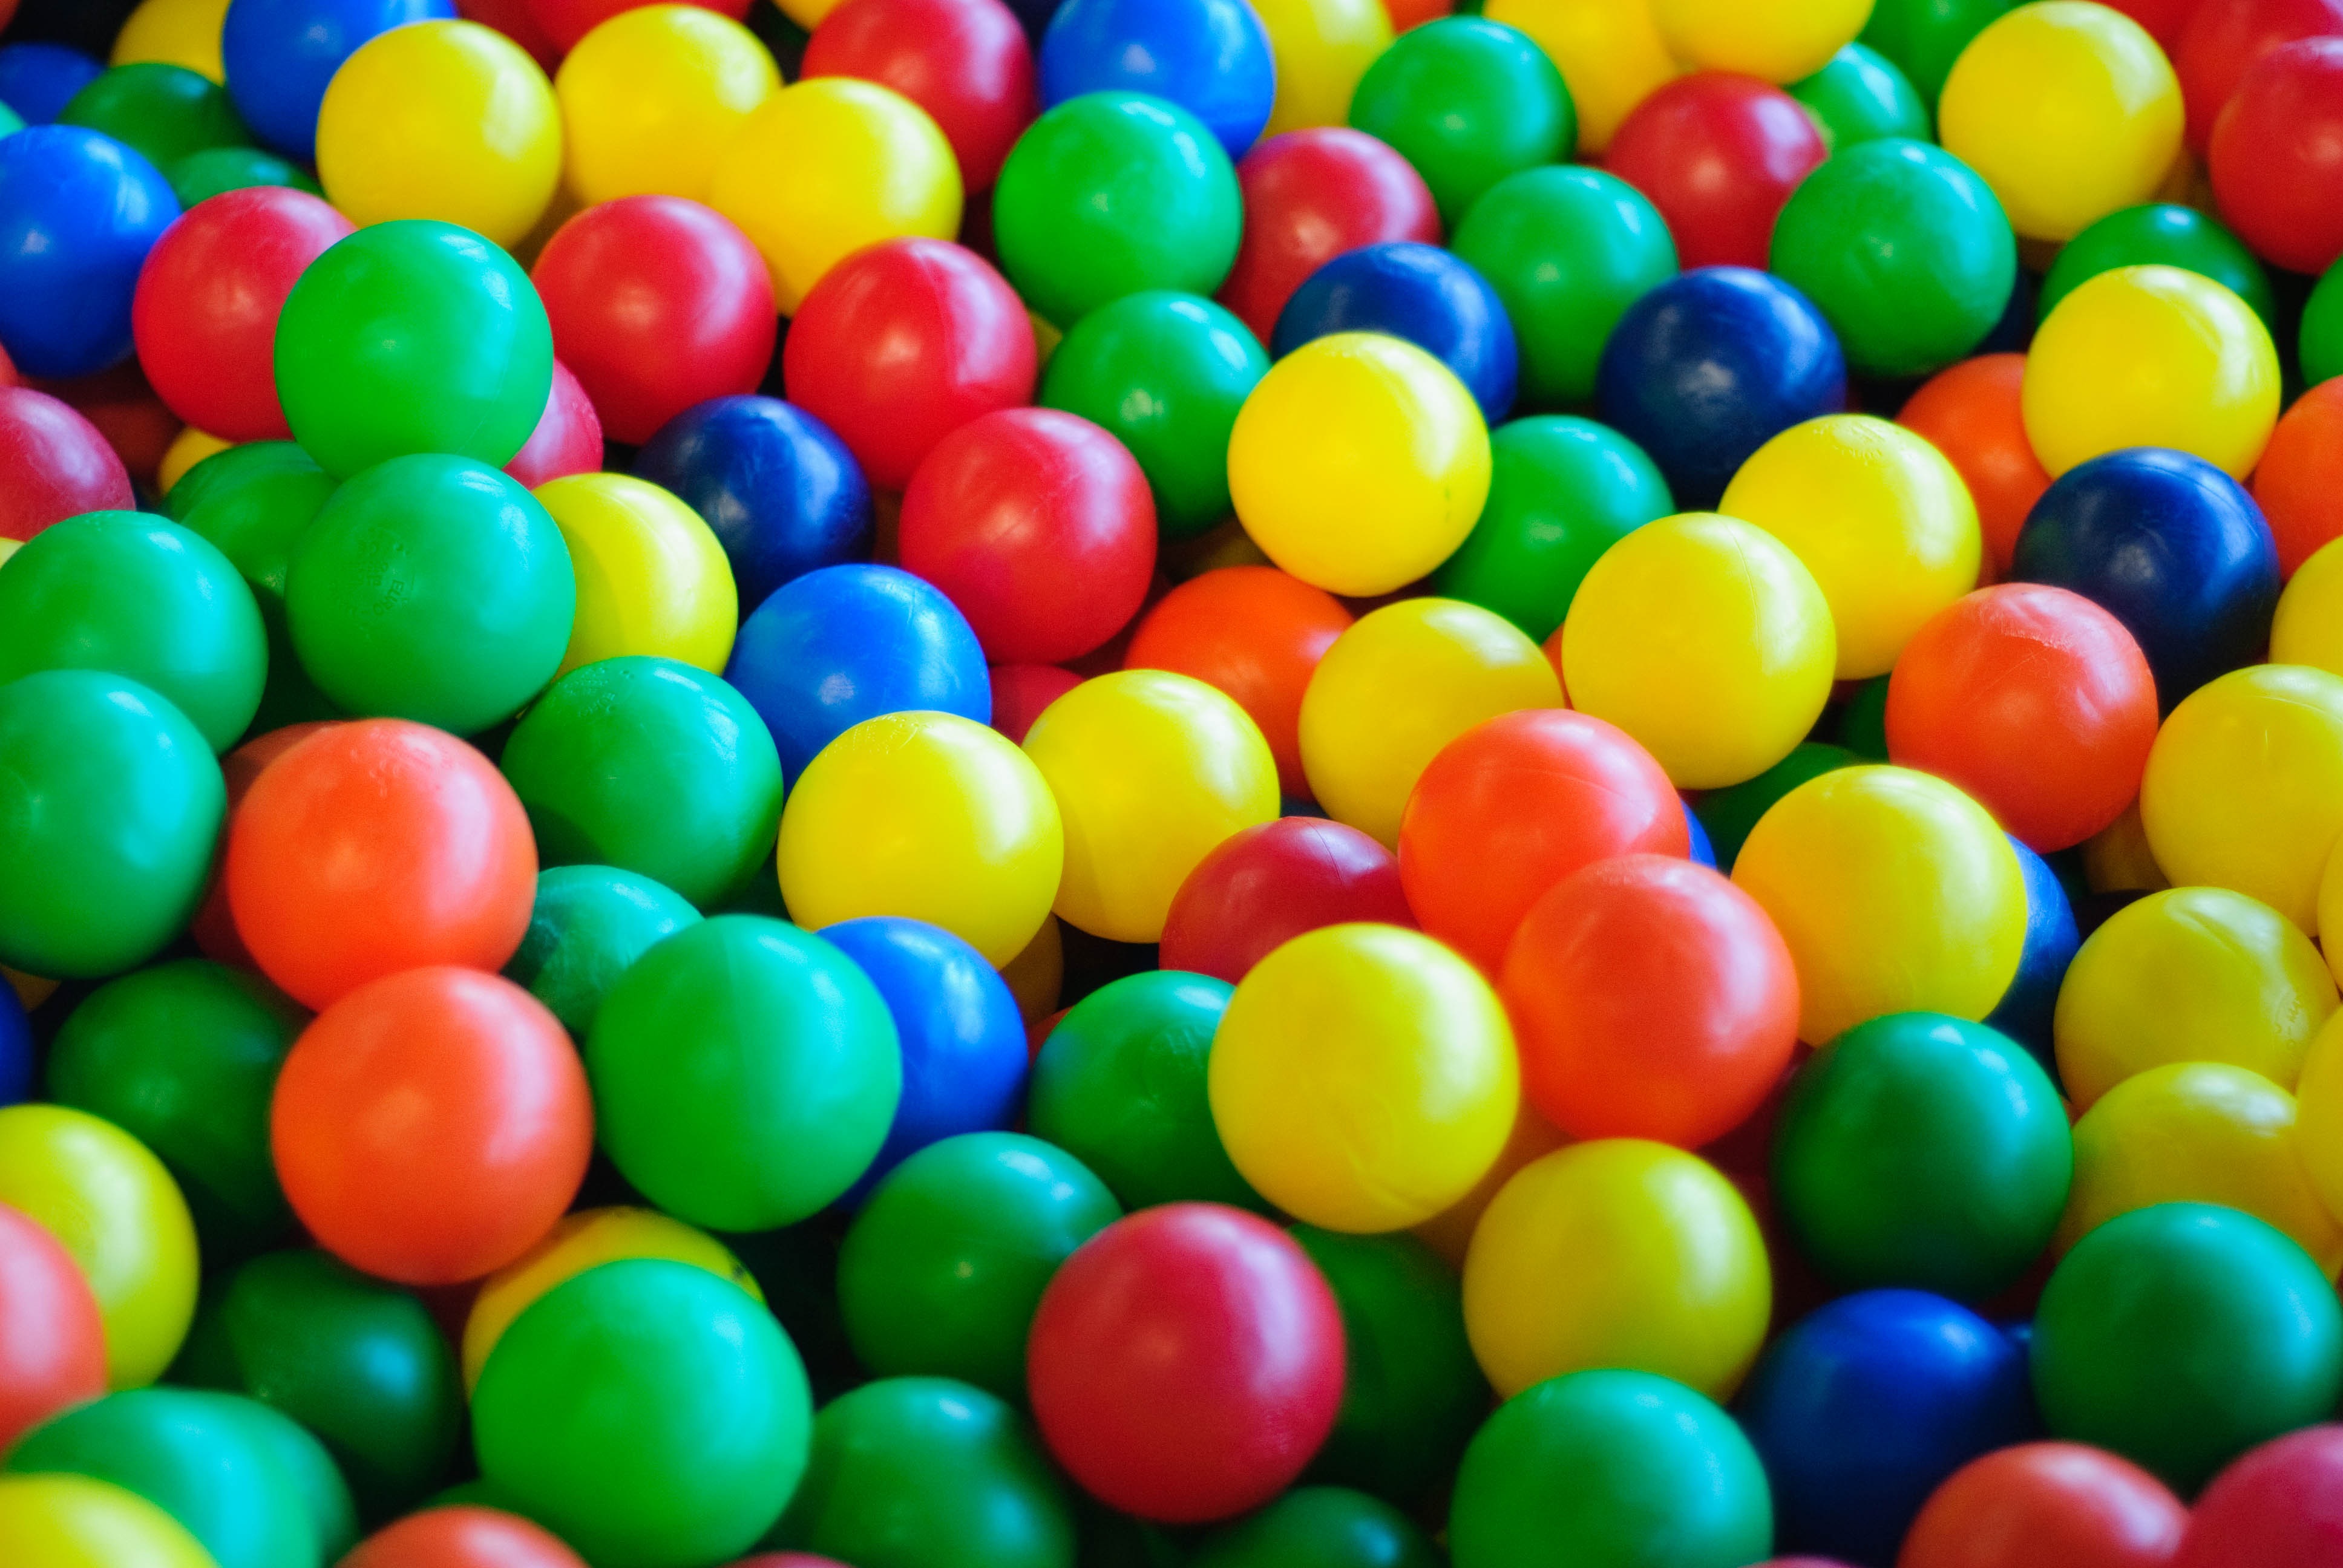
play, plastic, balloon, food, green, red, color, blue, colorful, yellow, dessert, toy, toys, organ, balls, about, ball pit, jelly bean